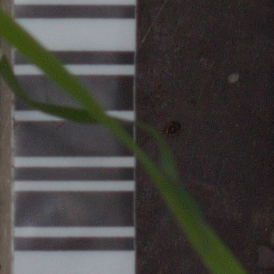
Label: black_grass